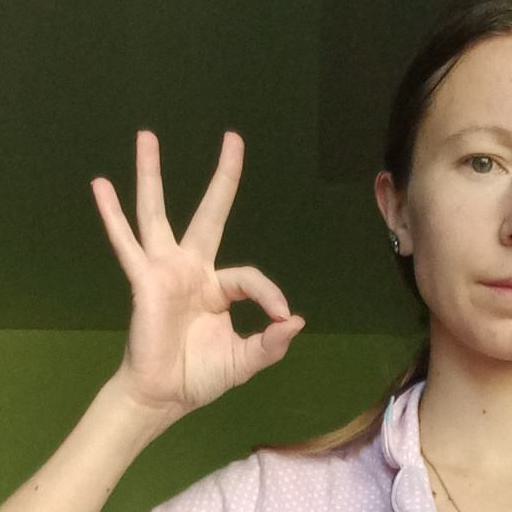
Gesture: ok